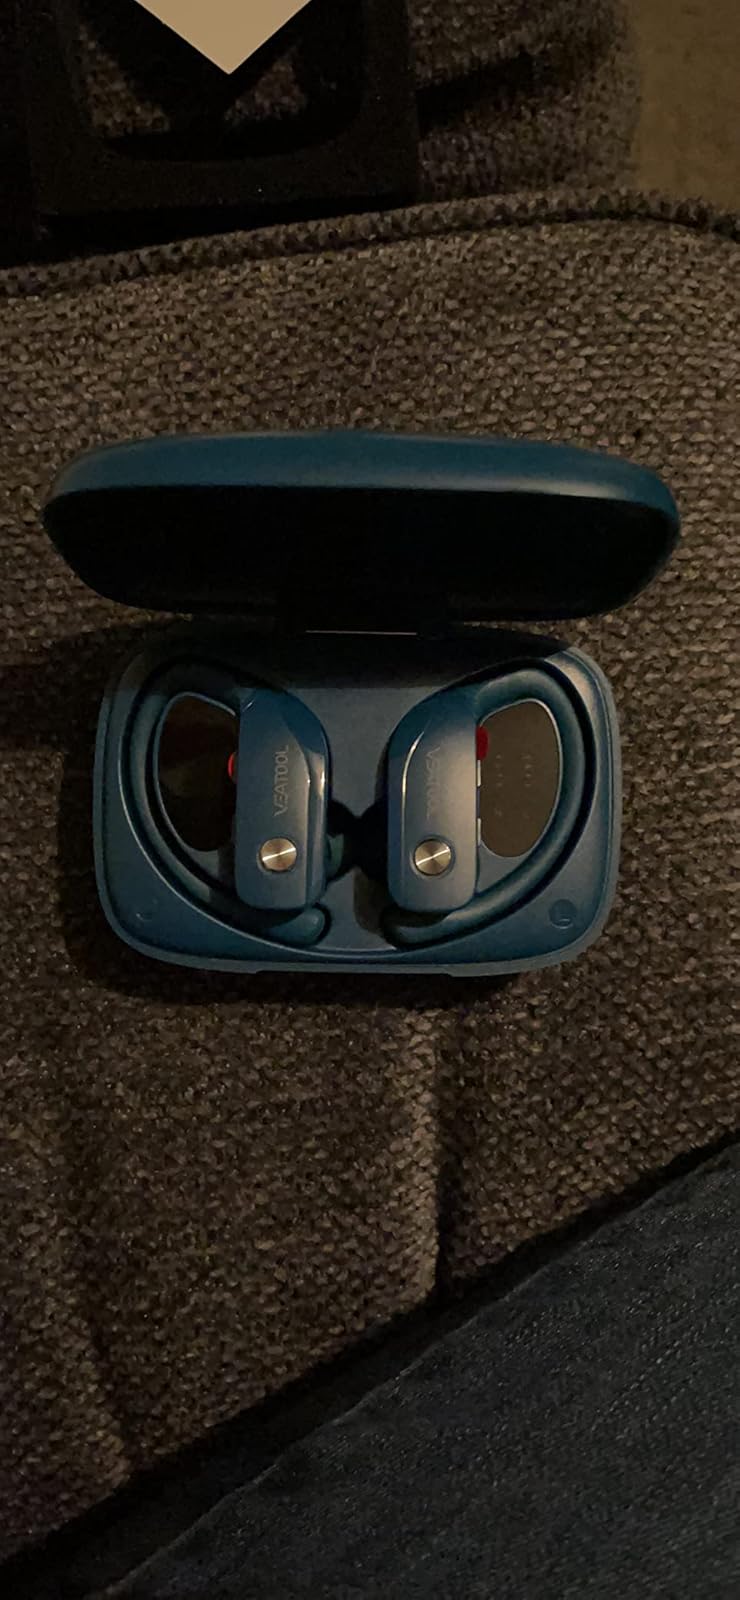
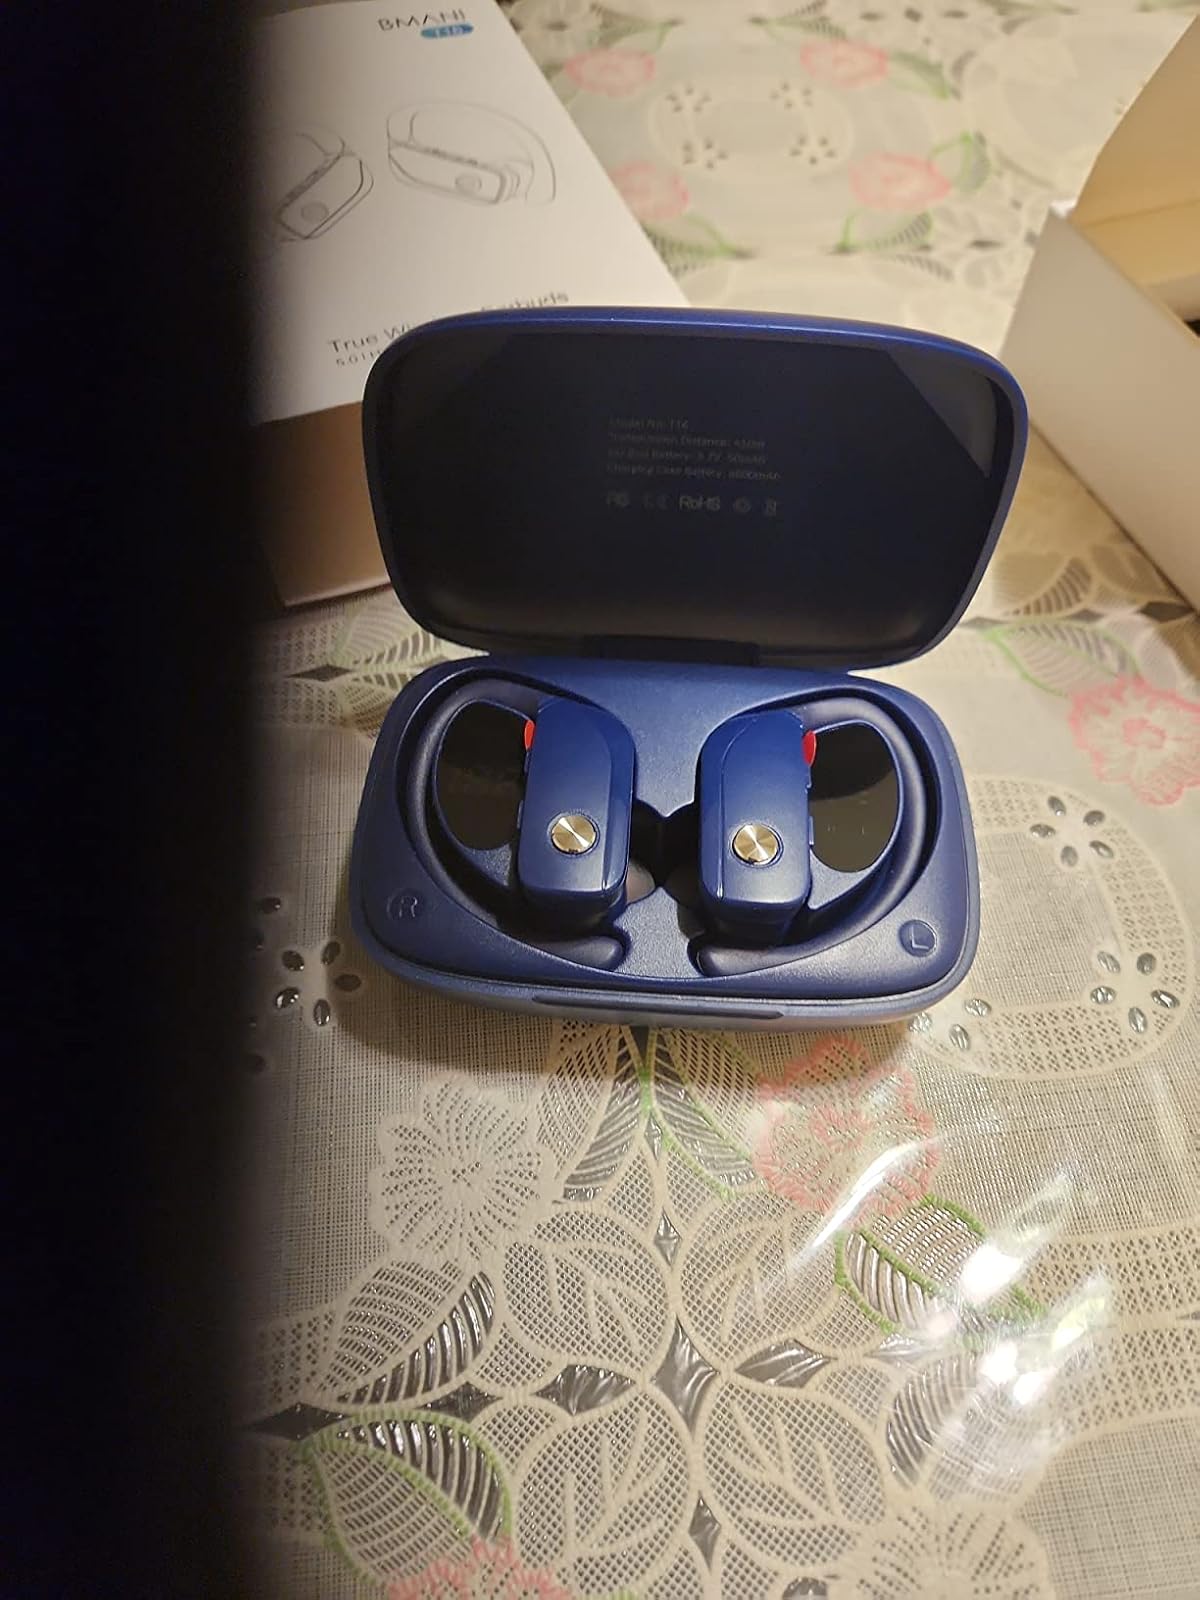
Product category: earbuds
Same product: no